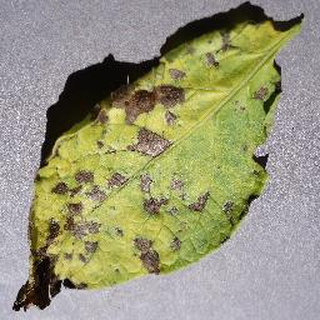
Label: potato_early_blight